Serious Sam: The Second Encounter

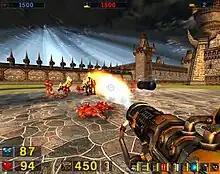
Sam fighting Zorg Mercenaries using a flamethrower

"Serious Sam: The Second Encounter" is a first-person shooter that expands upon the gameplay of its predecessor, "". As Sam "Serious" Stone, the player traverses twelve mostly linear levels across three thematic settings. In each level, the player faces large waves of enemies. Some spaces are arenas that need to be cleared of enemies before the player can proceed. "The Second Encounter" adds seven enemy variants to the cast of the original game, which similarly exhibit the behaviour of approaching or shooting at the player directly. Unlike "The First Encounter", the game features several stages with dynamic environments, such as rooms with multi-directional gravity, multiple arena floors, or slippery ice sections. "The Second Encounter" also introduces platforming elements, and makes traps appear more frequently. The end of each thematic setting features a boss battle.